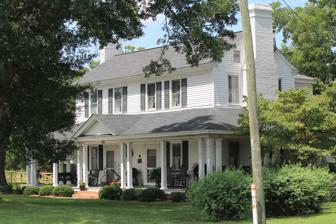
Building: McMakin's Tavern
Country: United States of America
Year built: 1790
Historic tavern in South Carolina, United States United States historic place McMakin's Tavern U.S. National Register of Historic Places McMakins Tavern, August 2012 Show map of South Carolina Show map of the United States Location Northwest of Lyman off South Carolina Highway 358, near Lyman, South Carolina Coordinates 34°58′23″N 82°9′7″W / 34.97306°N 82.15194°W / 34.97306; -82.15194 Area 2 acres (0.81 ha) Built c. 1790 ( 1790 ) NRHP reference No. 74001876 Added to NRHP October 9, 1974 McMakin's Tavern , also known as the Morgan-Stewart House, is a historic stagecoach stop and plantation home located near Lyman , Spartanburg County, South Carolina . It was built about 1790, and is a two-story, clapboard single house with gable end chimneys. It features a one-story, full width veranda supported by square columns. The interior features elaborately carved woodwork in the Adam style . The house operated as a stagecoach stop in the early-19th century. It was listed on the National Register of Historic Places in 1974. References